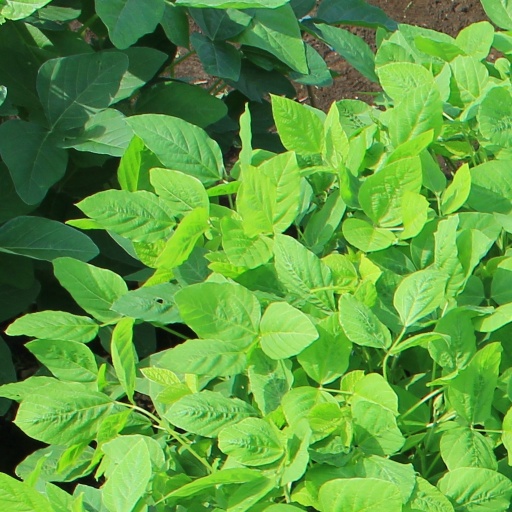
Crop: soybean